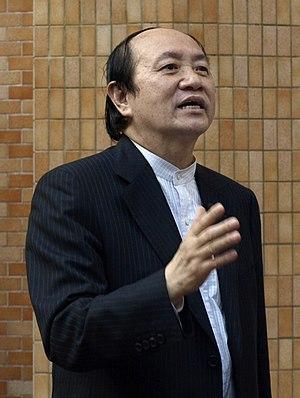
M. Chim Pui Chung, qui est un membre du Conseil législatif de Hong Kong, à Shue Yan Université, Hong Kong
Chim Pui Chung est un homme d'affaires, directeur de plusieurs entreprises. Il était, de 1991 à 2012, l'un des membres du Conseil Législatif de Hong Kong, qui représente l'industrie des services financiers dans les sièges des circonscriptions fonctionnelles.